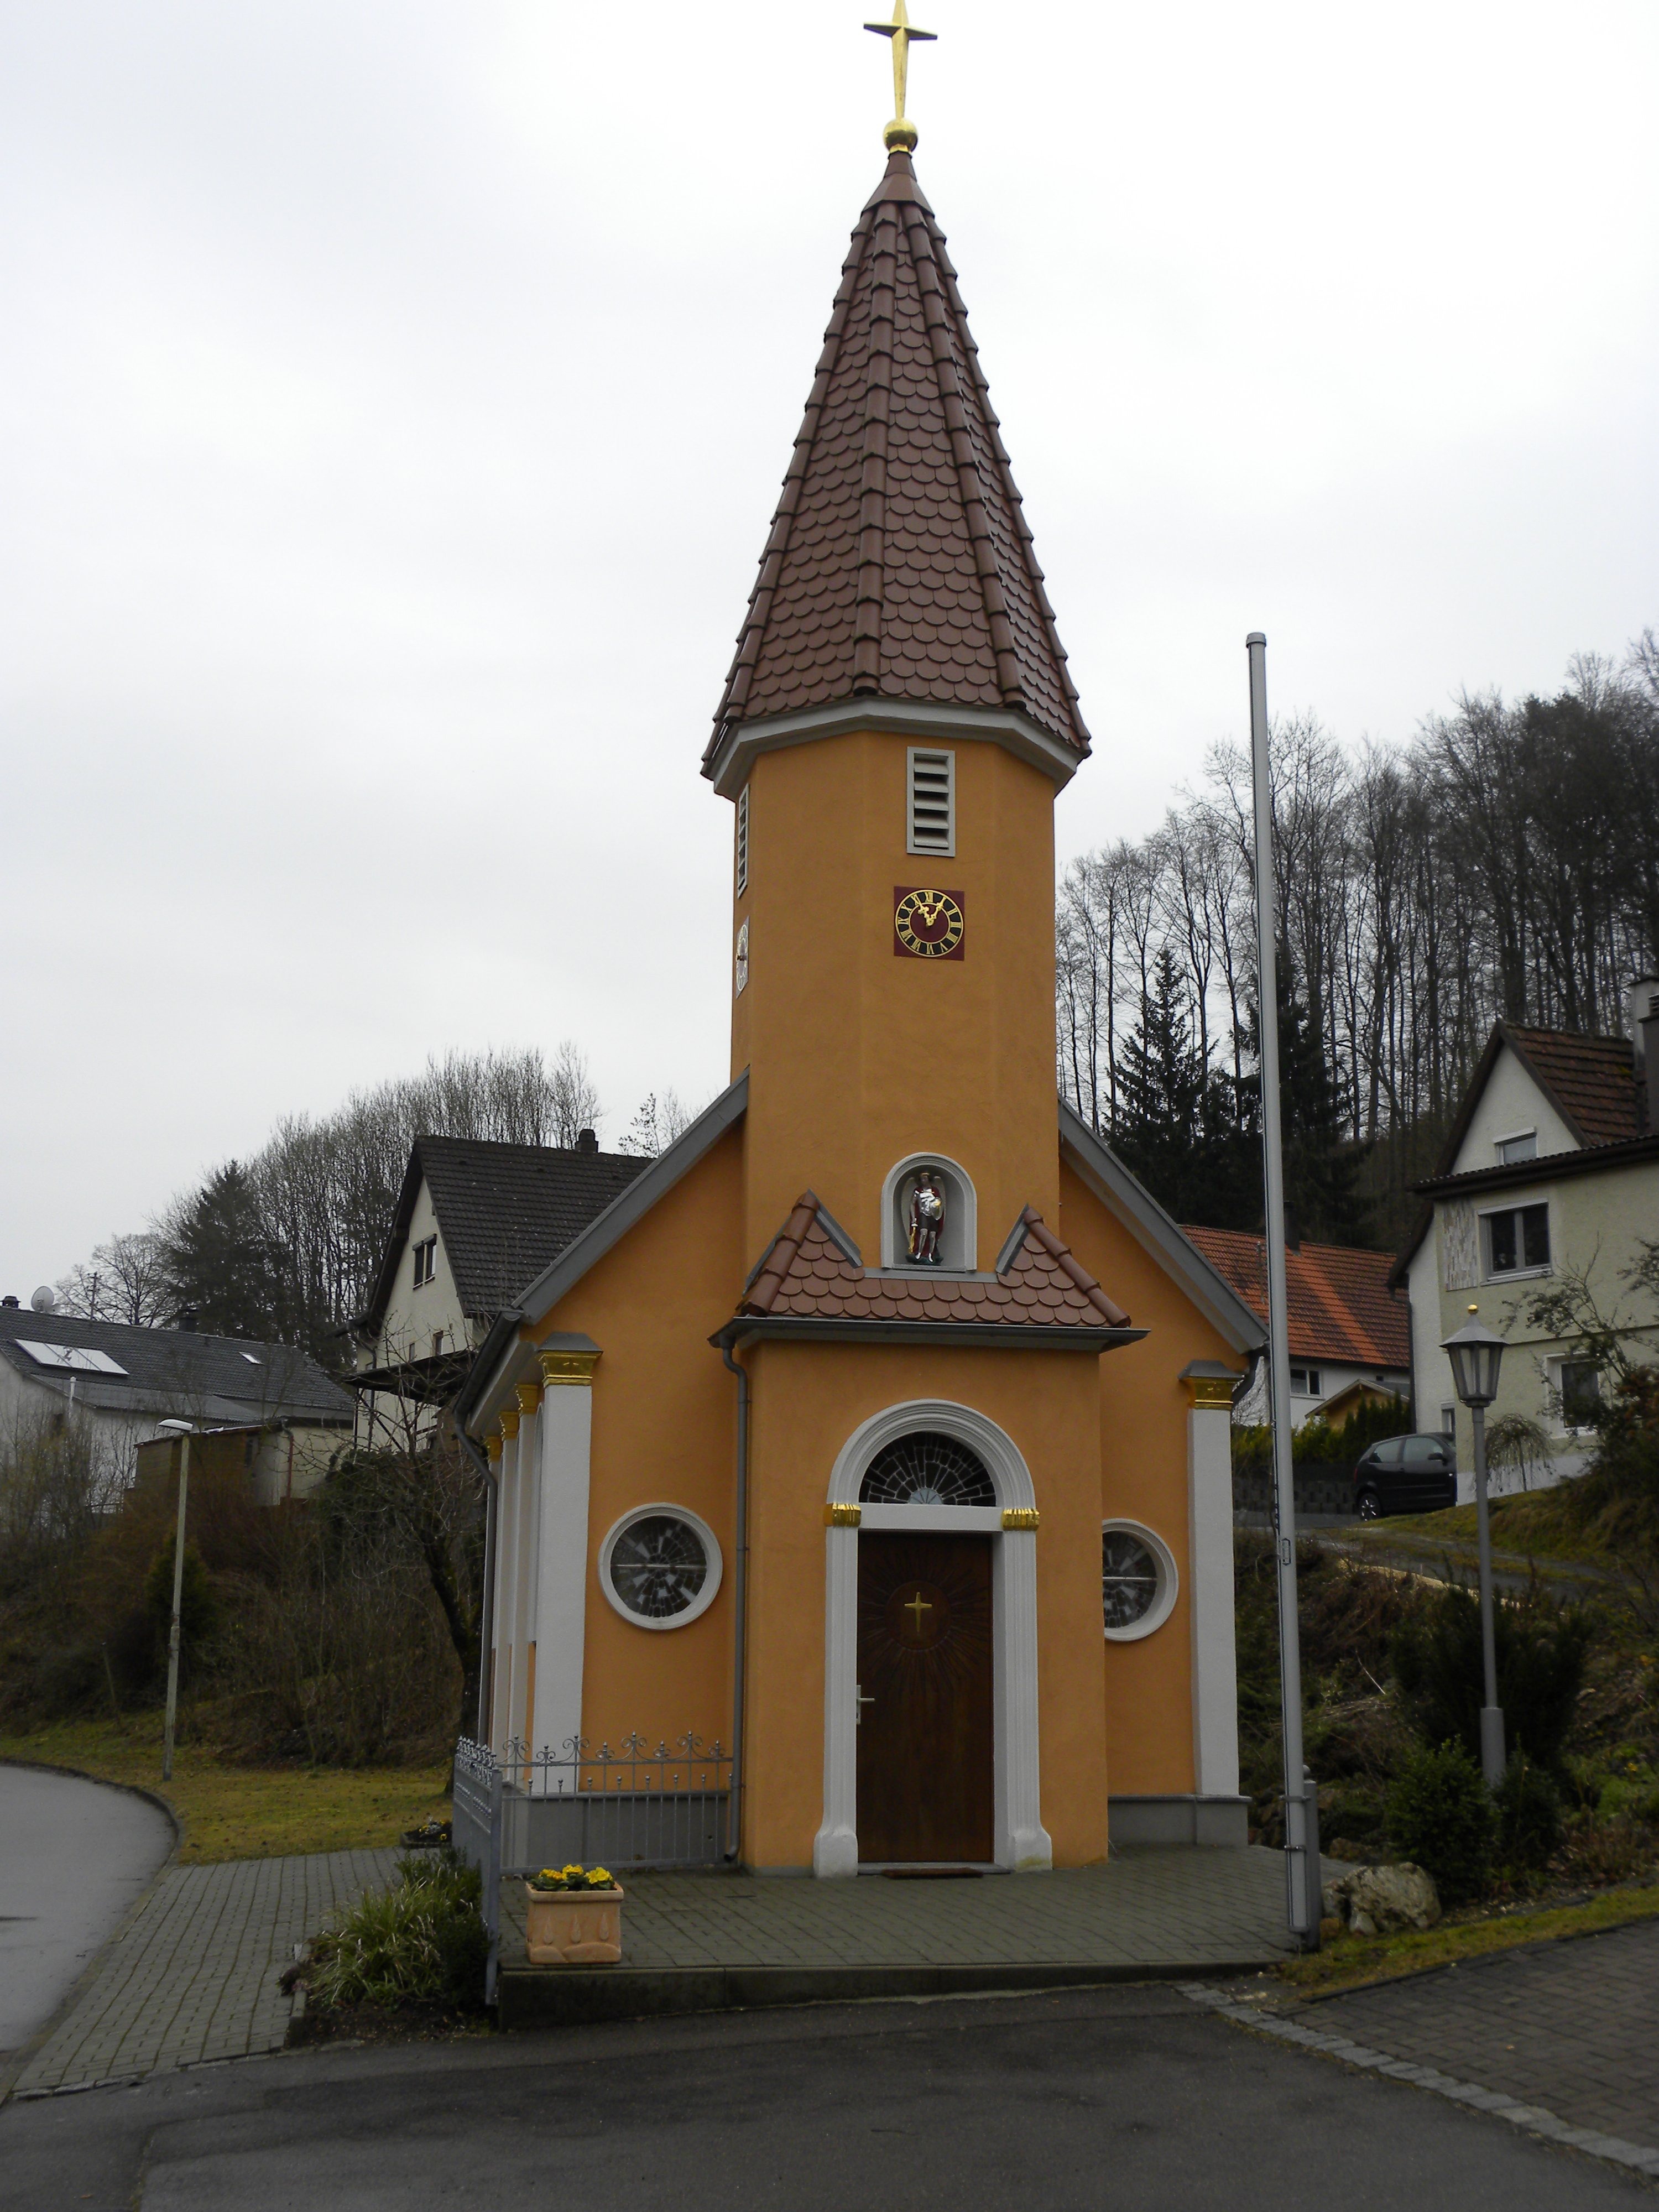
town, building, tower, church, chapel, place of worship, clock tower, bell tower, steeple, monastery, shrine, synagogue, house of prayer, schmiechen